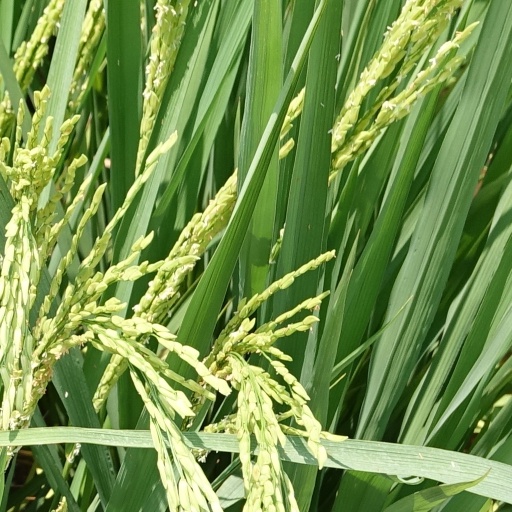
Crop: rice